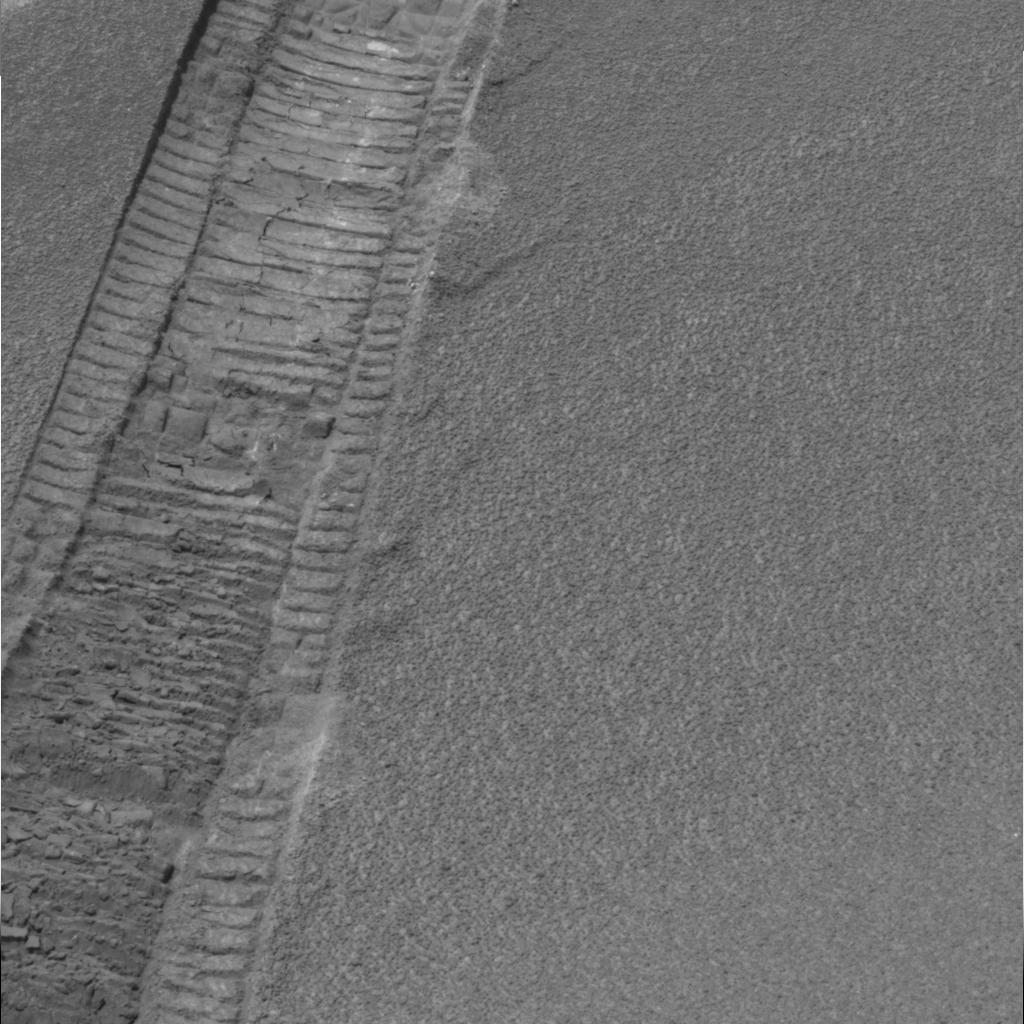
Surface features visible: Rover Tracks, Soil, Spherules, Nearby Surface